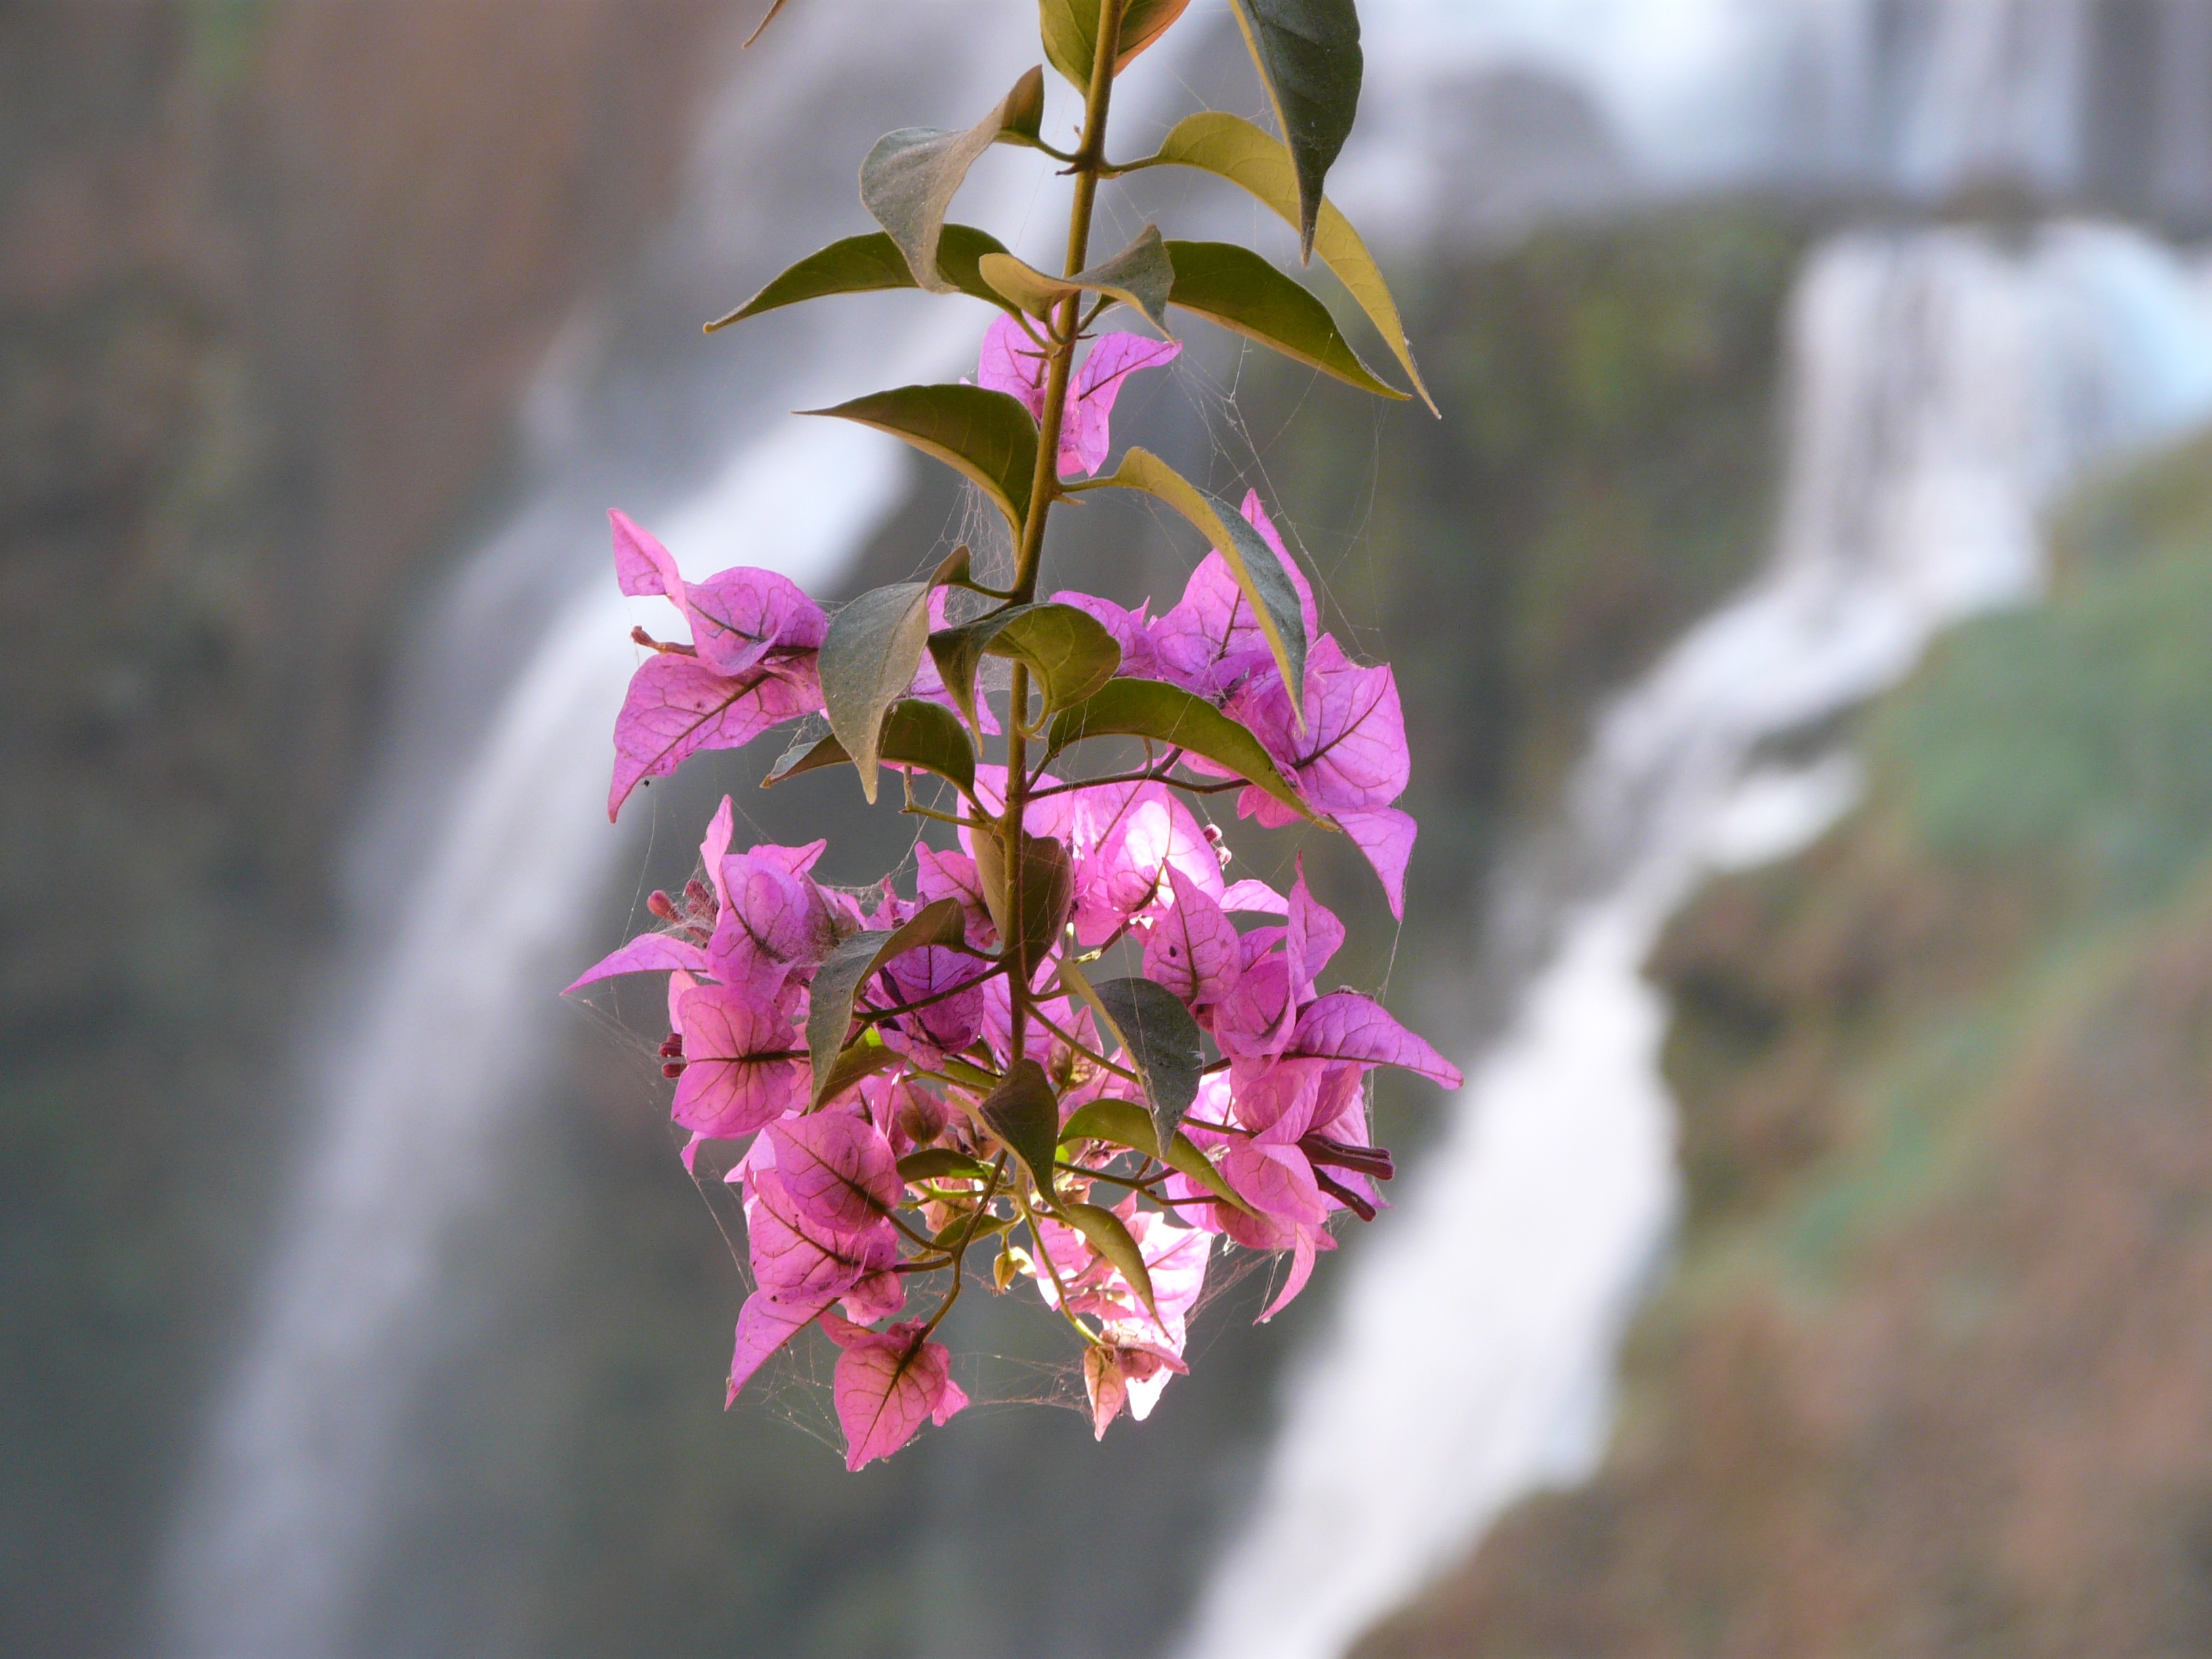
tree, water, nature, waterfall, branch, blossom, plant, sunlight, leaf, flower, petal, spring, autumn, botany, pink, flora, season, wildflower, close up, shrub, macro photography, flowering plant, land plant